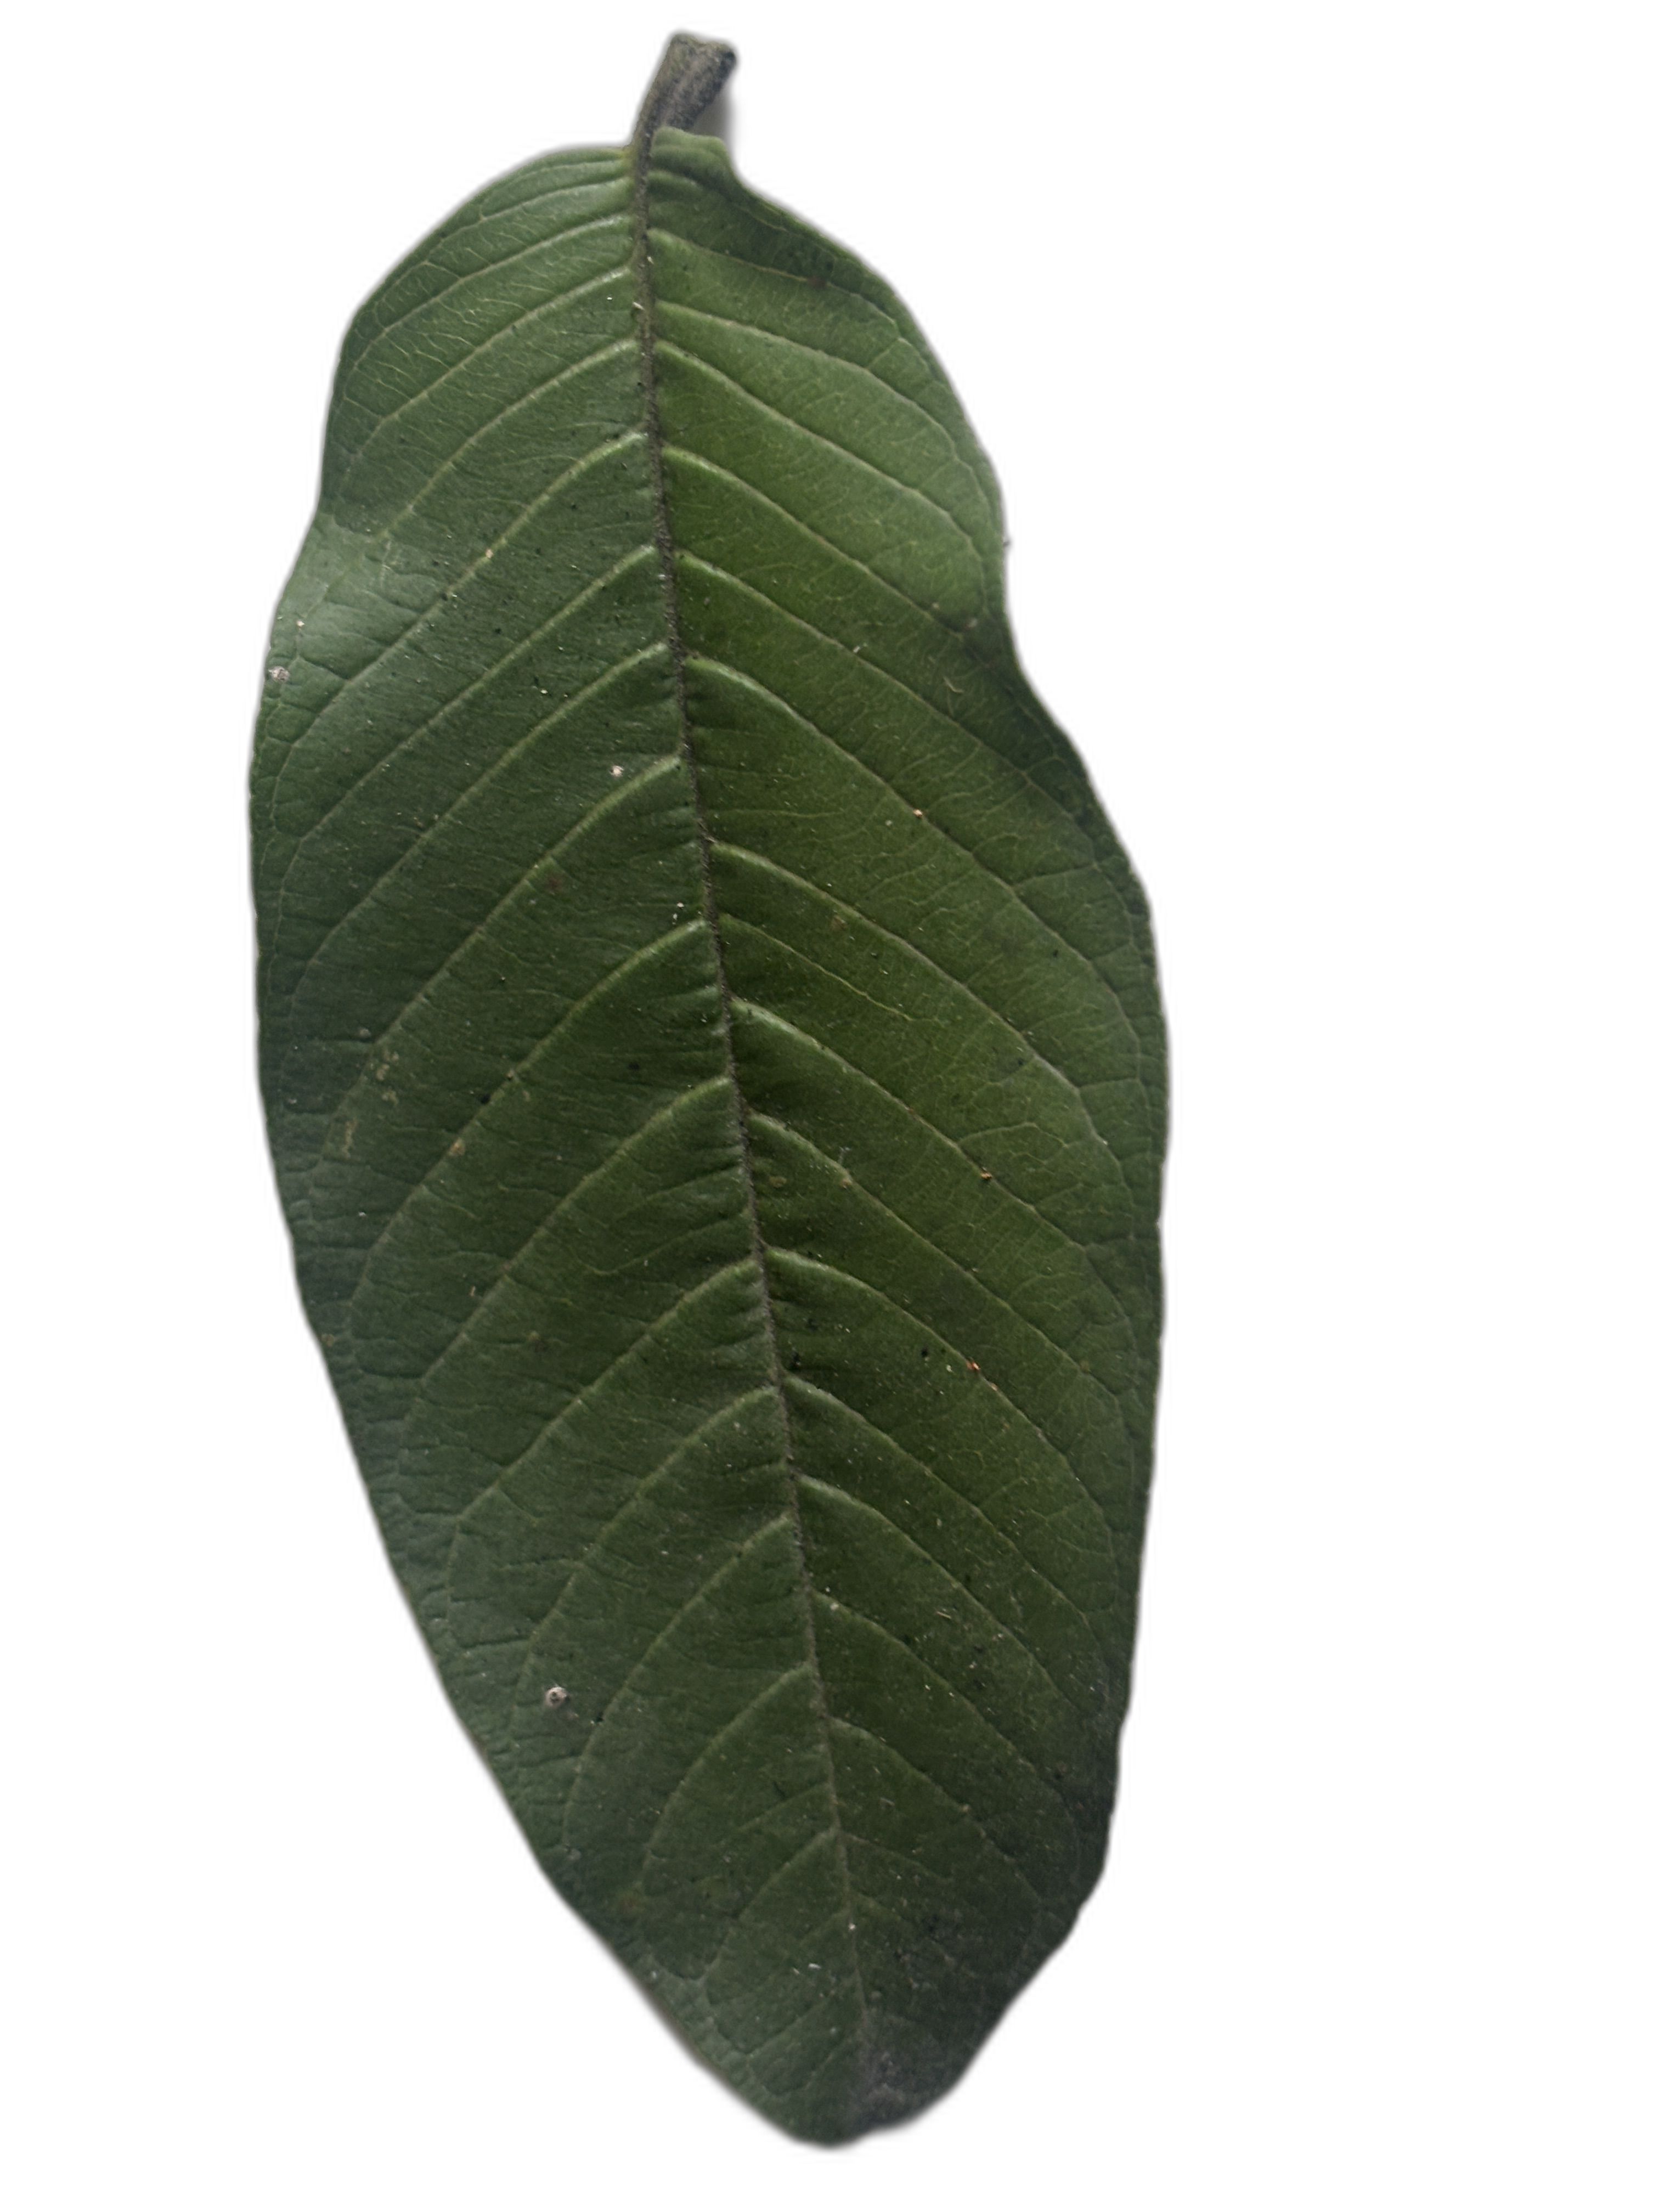
Plant part: leaf
Disease: Healthy